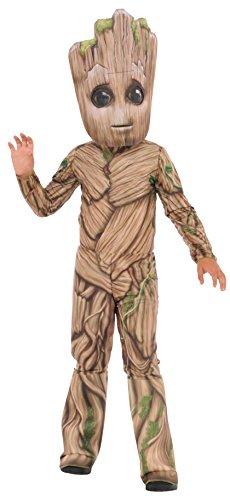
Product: Imagine by Rubie's Guardians of The Galaxy Volume 2 Child's Groot Dress-Up Set Costume
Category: Toys & Games | Dress Up & Pretend Play | Pretend Play
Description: Printed Groot costume jumpsuit and EVA foam mask.
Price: $22.31
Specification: ProductDimensions:17x12x3inches|ItemWeight:3.52ounces|ShippingWeight:9.1ounces(Viewshippingratesandpolicies)|DomesticShipping:ItemcanbeshippedwithinU.S.|InternationalShipping:Thisitemisnoteligibleforinternationalshipping.LearnMore|ASIN:B01M3UJUOU|Itemmodelnumber:G34005_OS|Manufacturerrecommendedage:36months-4years